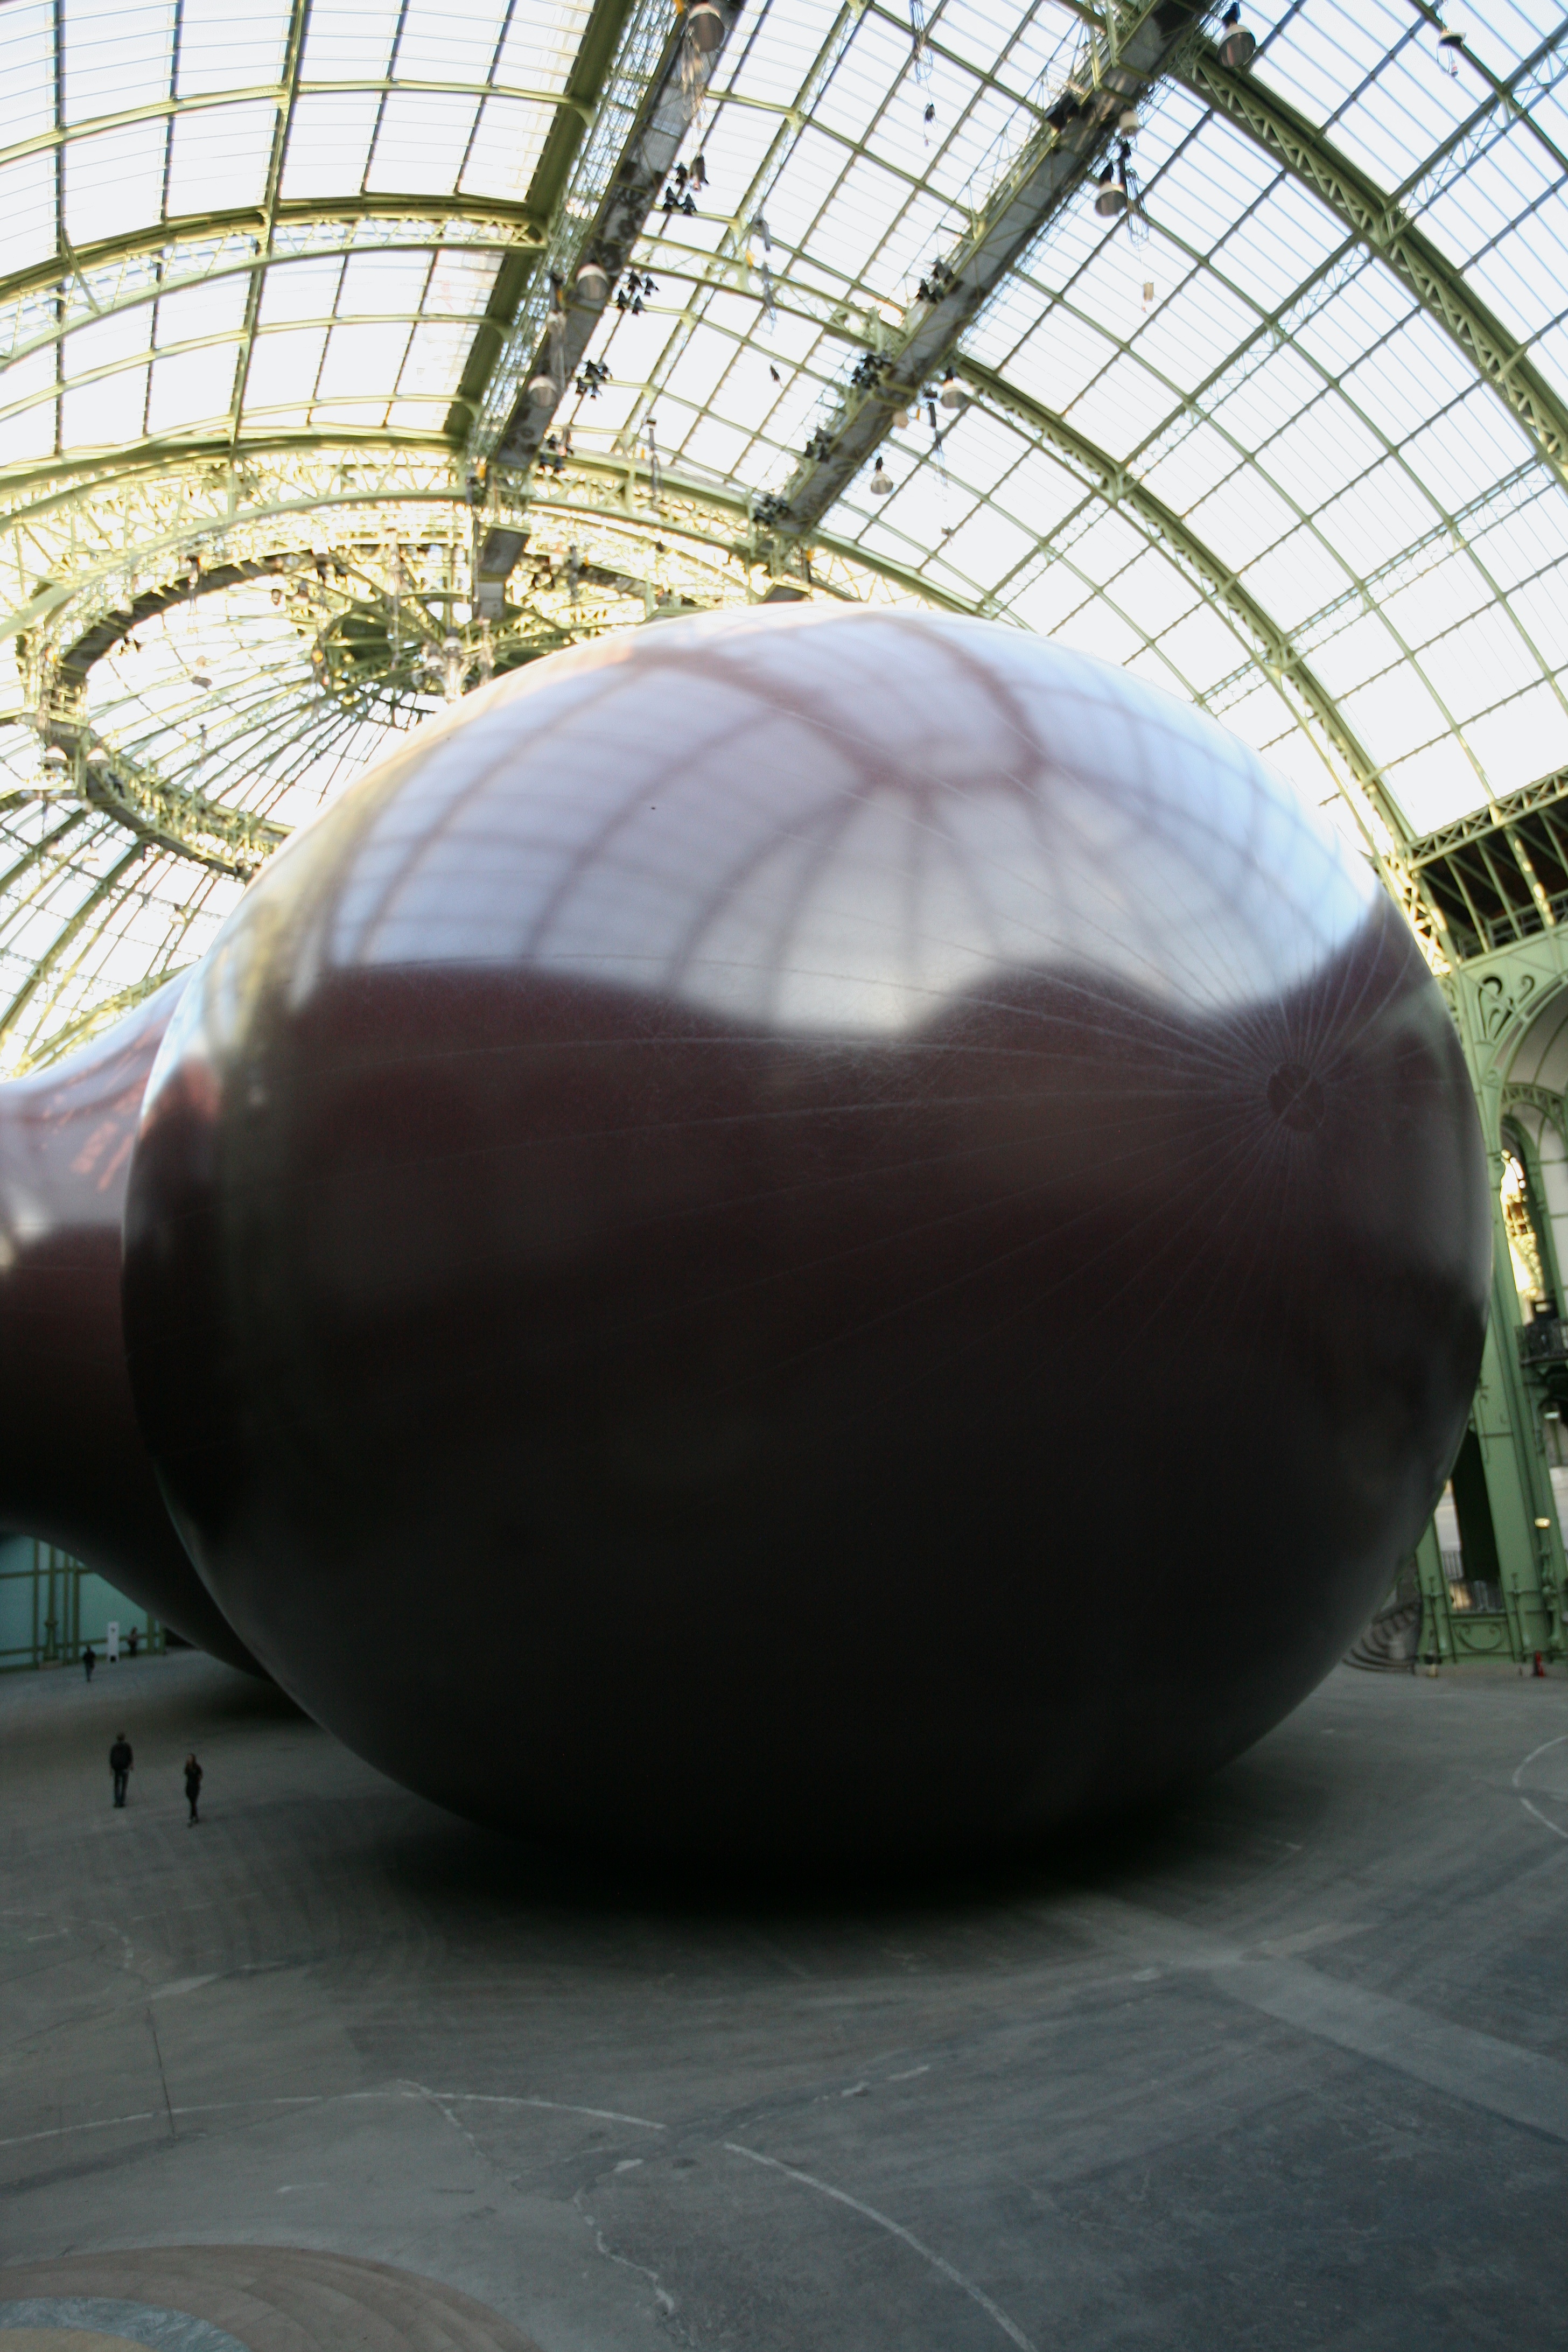
glass, paris, artwork, sculpture, art, exposition, ball, sphere, dome, exhibition, shape, anishkapoor, contemporaryart, leviathan, grandpalais, monumenta, man made object, atmosphere of earth